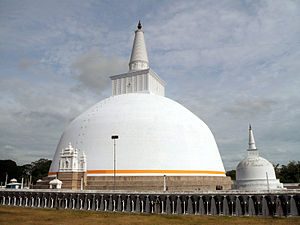
Anuradhapura
Ruwanwelisaya stupa i Anuradhapura, Sri Lanka .
Anuradhapura er en by i det nord-centrale Sri Lanka, med et indbyggertal på cirka 53.000. Byen er kendt for sine historiske bygninger fra Lankan-civilisationen, der har gjort byen til et UNESCO verdensarvområde i 1982.